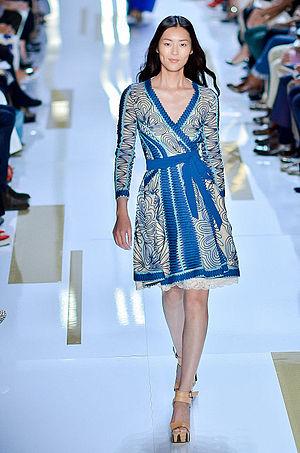
Une robe portefeuille est une robe qui s'enfile comme une chemise et se noue à la taille grâce à une ceinture en tissu. Elle est reconnaissable à son encolure en V. Elle a été imaginée par Elsa Schiaparelli dans les années 1930 et popularisée par Diane von Fürstenberg en 1974.